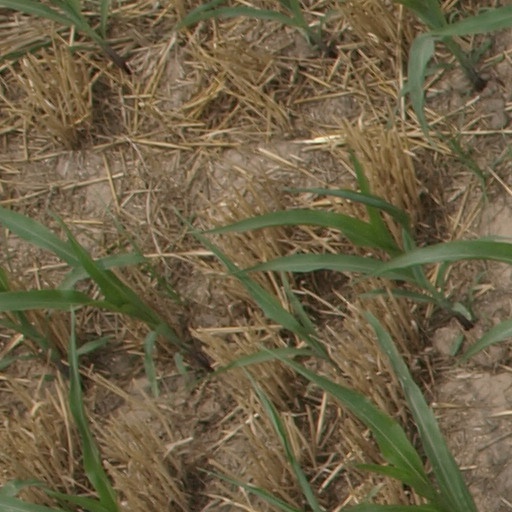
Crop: maize; corn